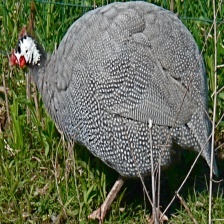
Species: GUINEAFOWL
Scientific name: NUMIDIDAE